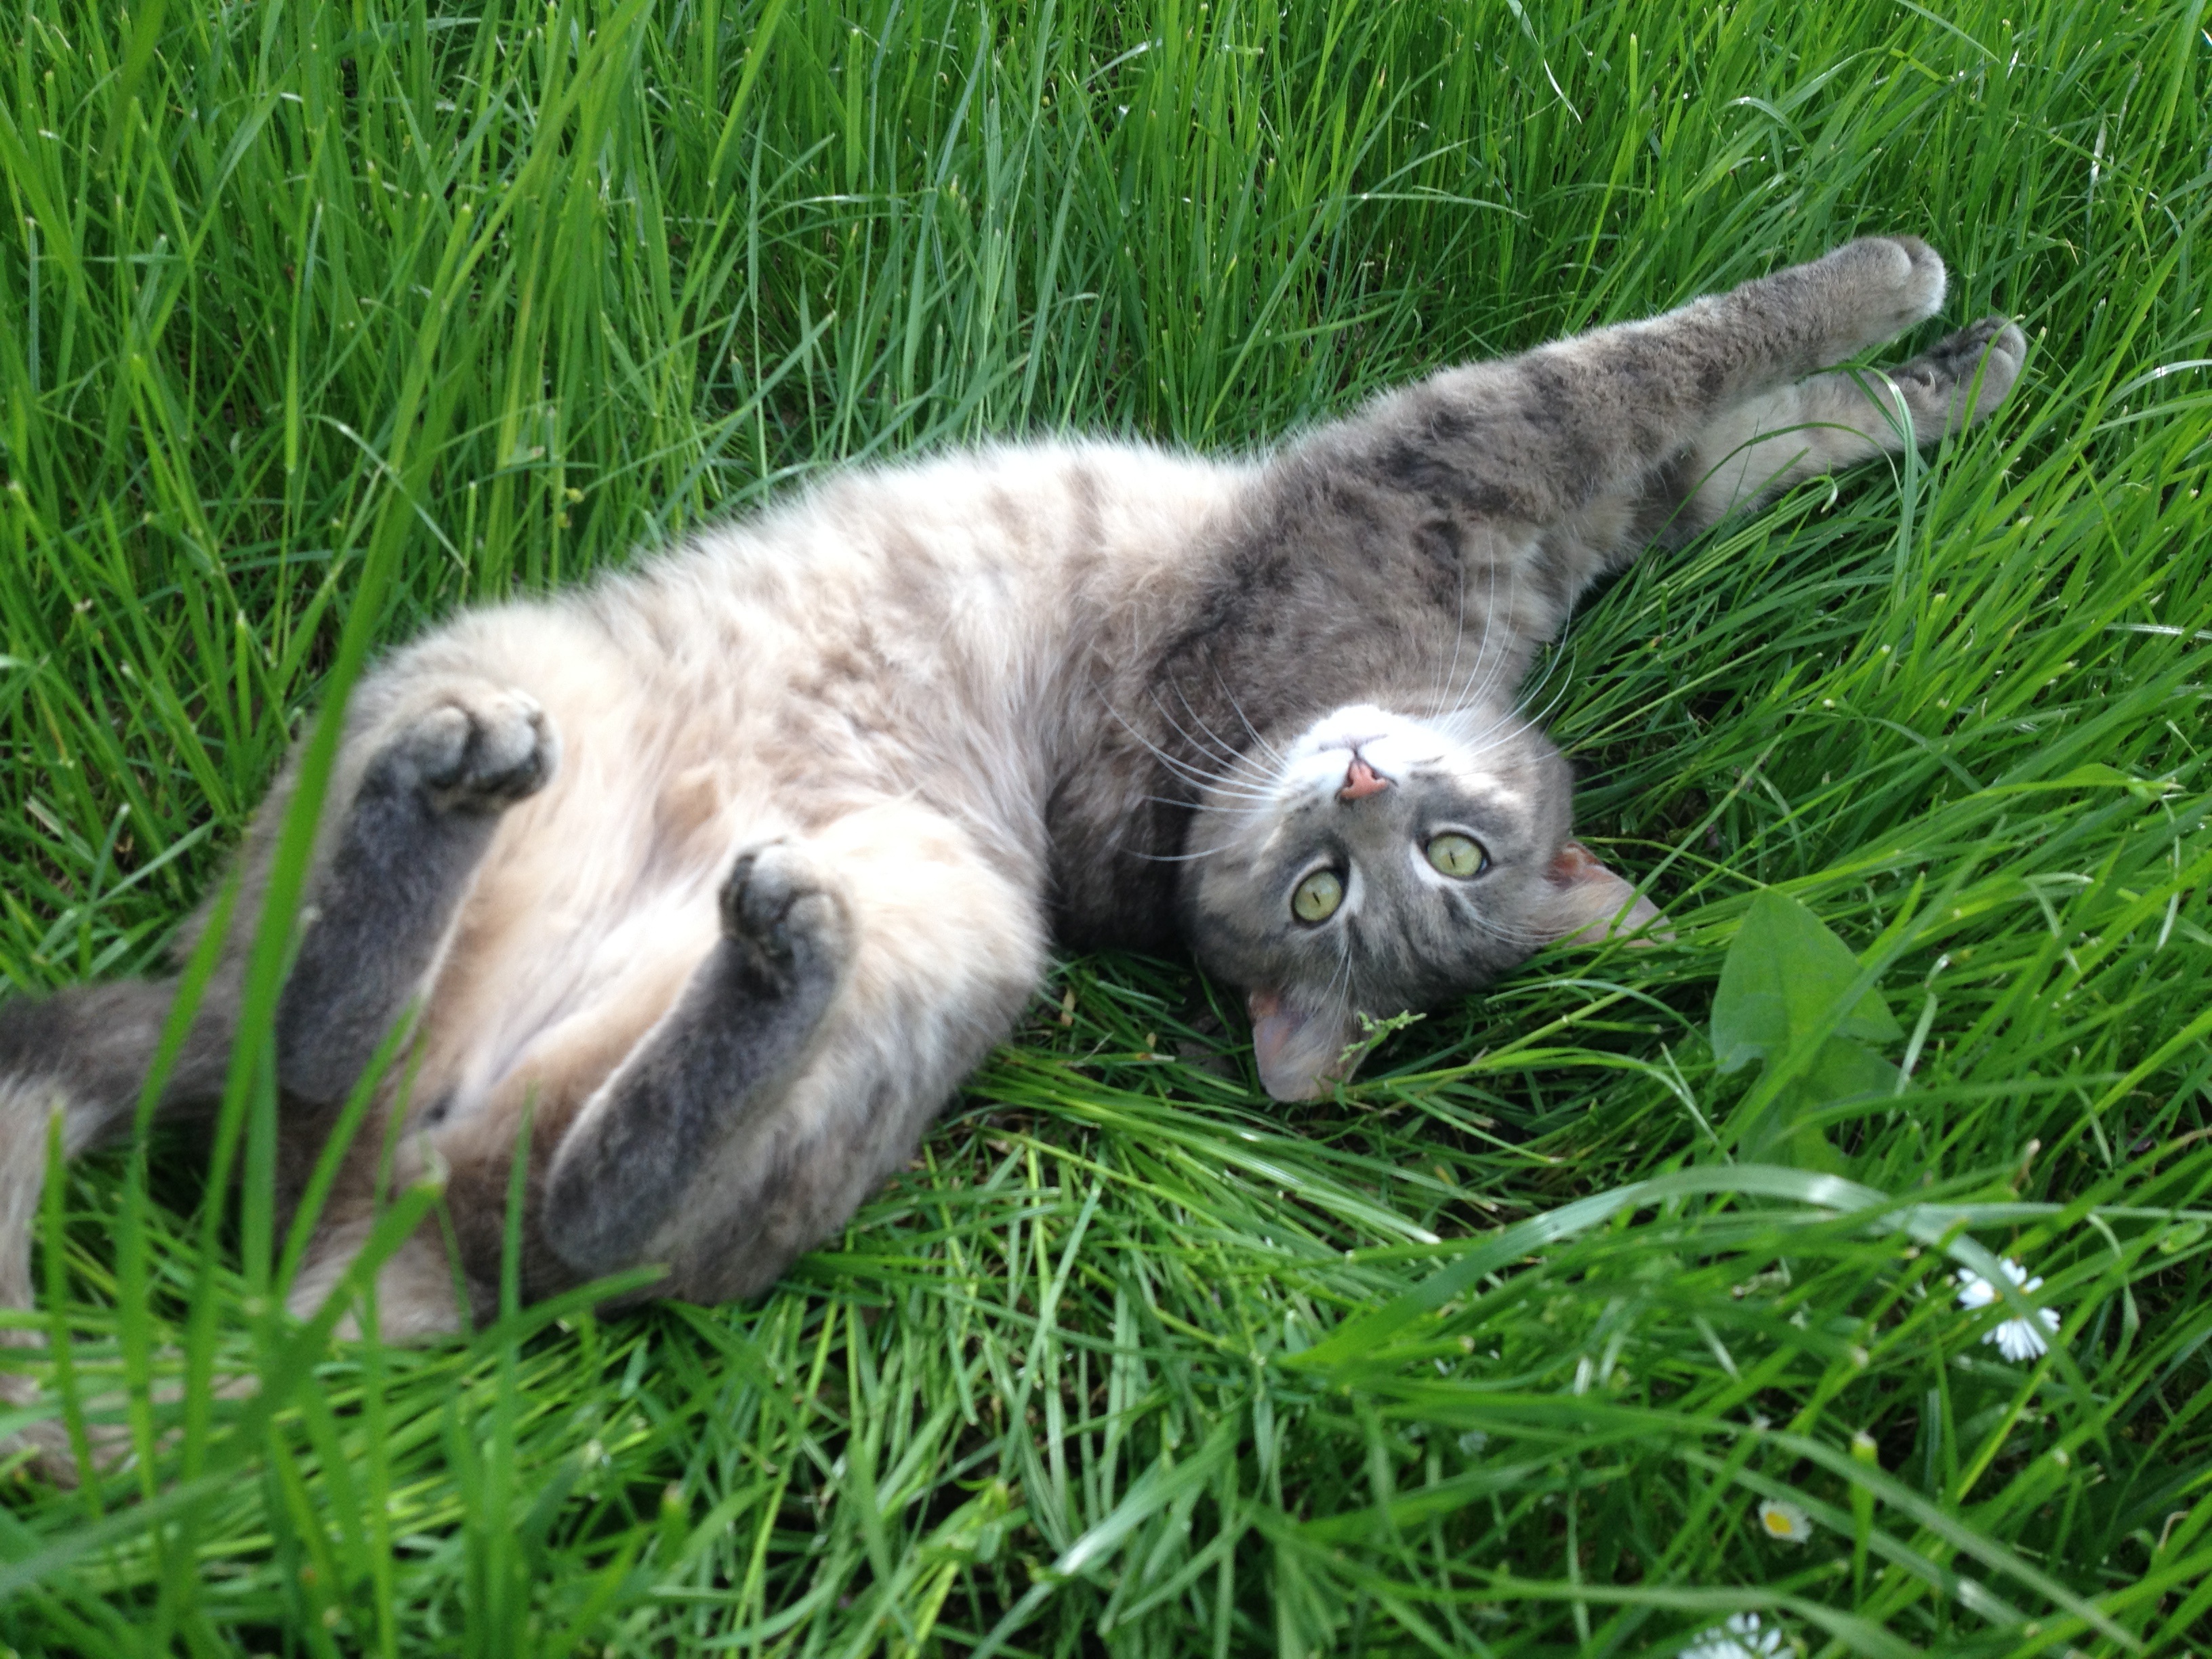
grass, play, animal, cute, pet, cat, mammal, rest, fauna, whiskers, grey, vertebrate, mieze, domestic cat, doze, concerns, cat's eyes, green eyes, grey fur, small to medium sized cats, cat like mammal